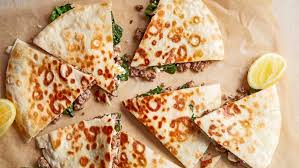
Yemek: gozleme